Class President (children's book)

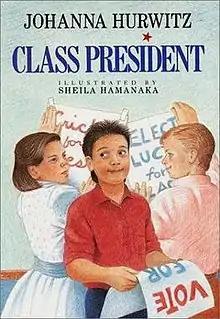
First edition

Class President is a 1990 children's picture book written by American author Johanna Hurwitz and illustrated by Sheila Hamanaka.